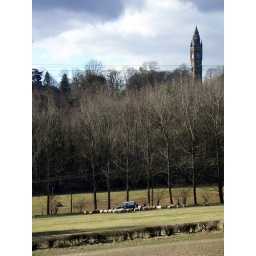
Sheep attacking a Land Rover, whilst the clock tower rises majestically over them in Great Whitley, Worcestershire, England